Leon Trotsky

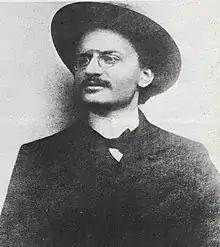
Trotsky in 1902

While imprisoned in Moscow in the summer of 1900, Trotsky married Aleksandra Sokolovskaya (1872–1938), a fellow Marxist, in a ceremony performed by a Jewish chaplain. In 1900, he was sentenced to four years of exile in Siberia. Due to their marriage, Trotsky and his wife were exiled together to Ust-Kut and Verkholensk in the Baikal region. They had two daughters, Zinaida (1901–1933) and Nina (1902–1928), both born in Siberia.